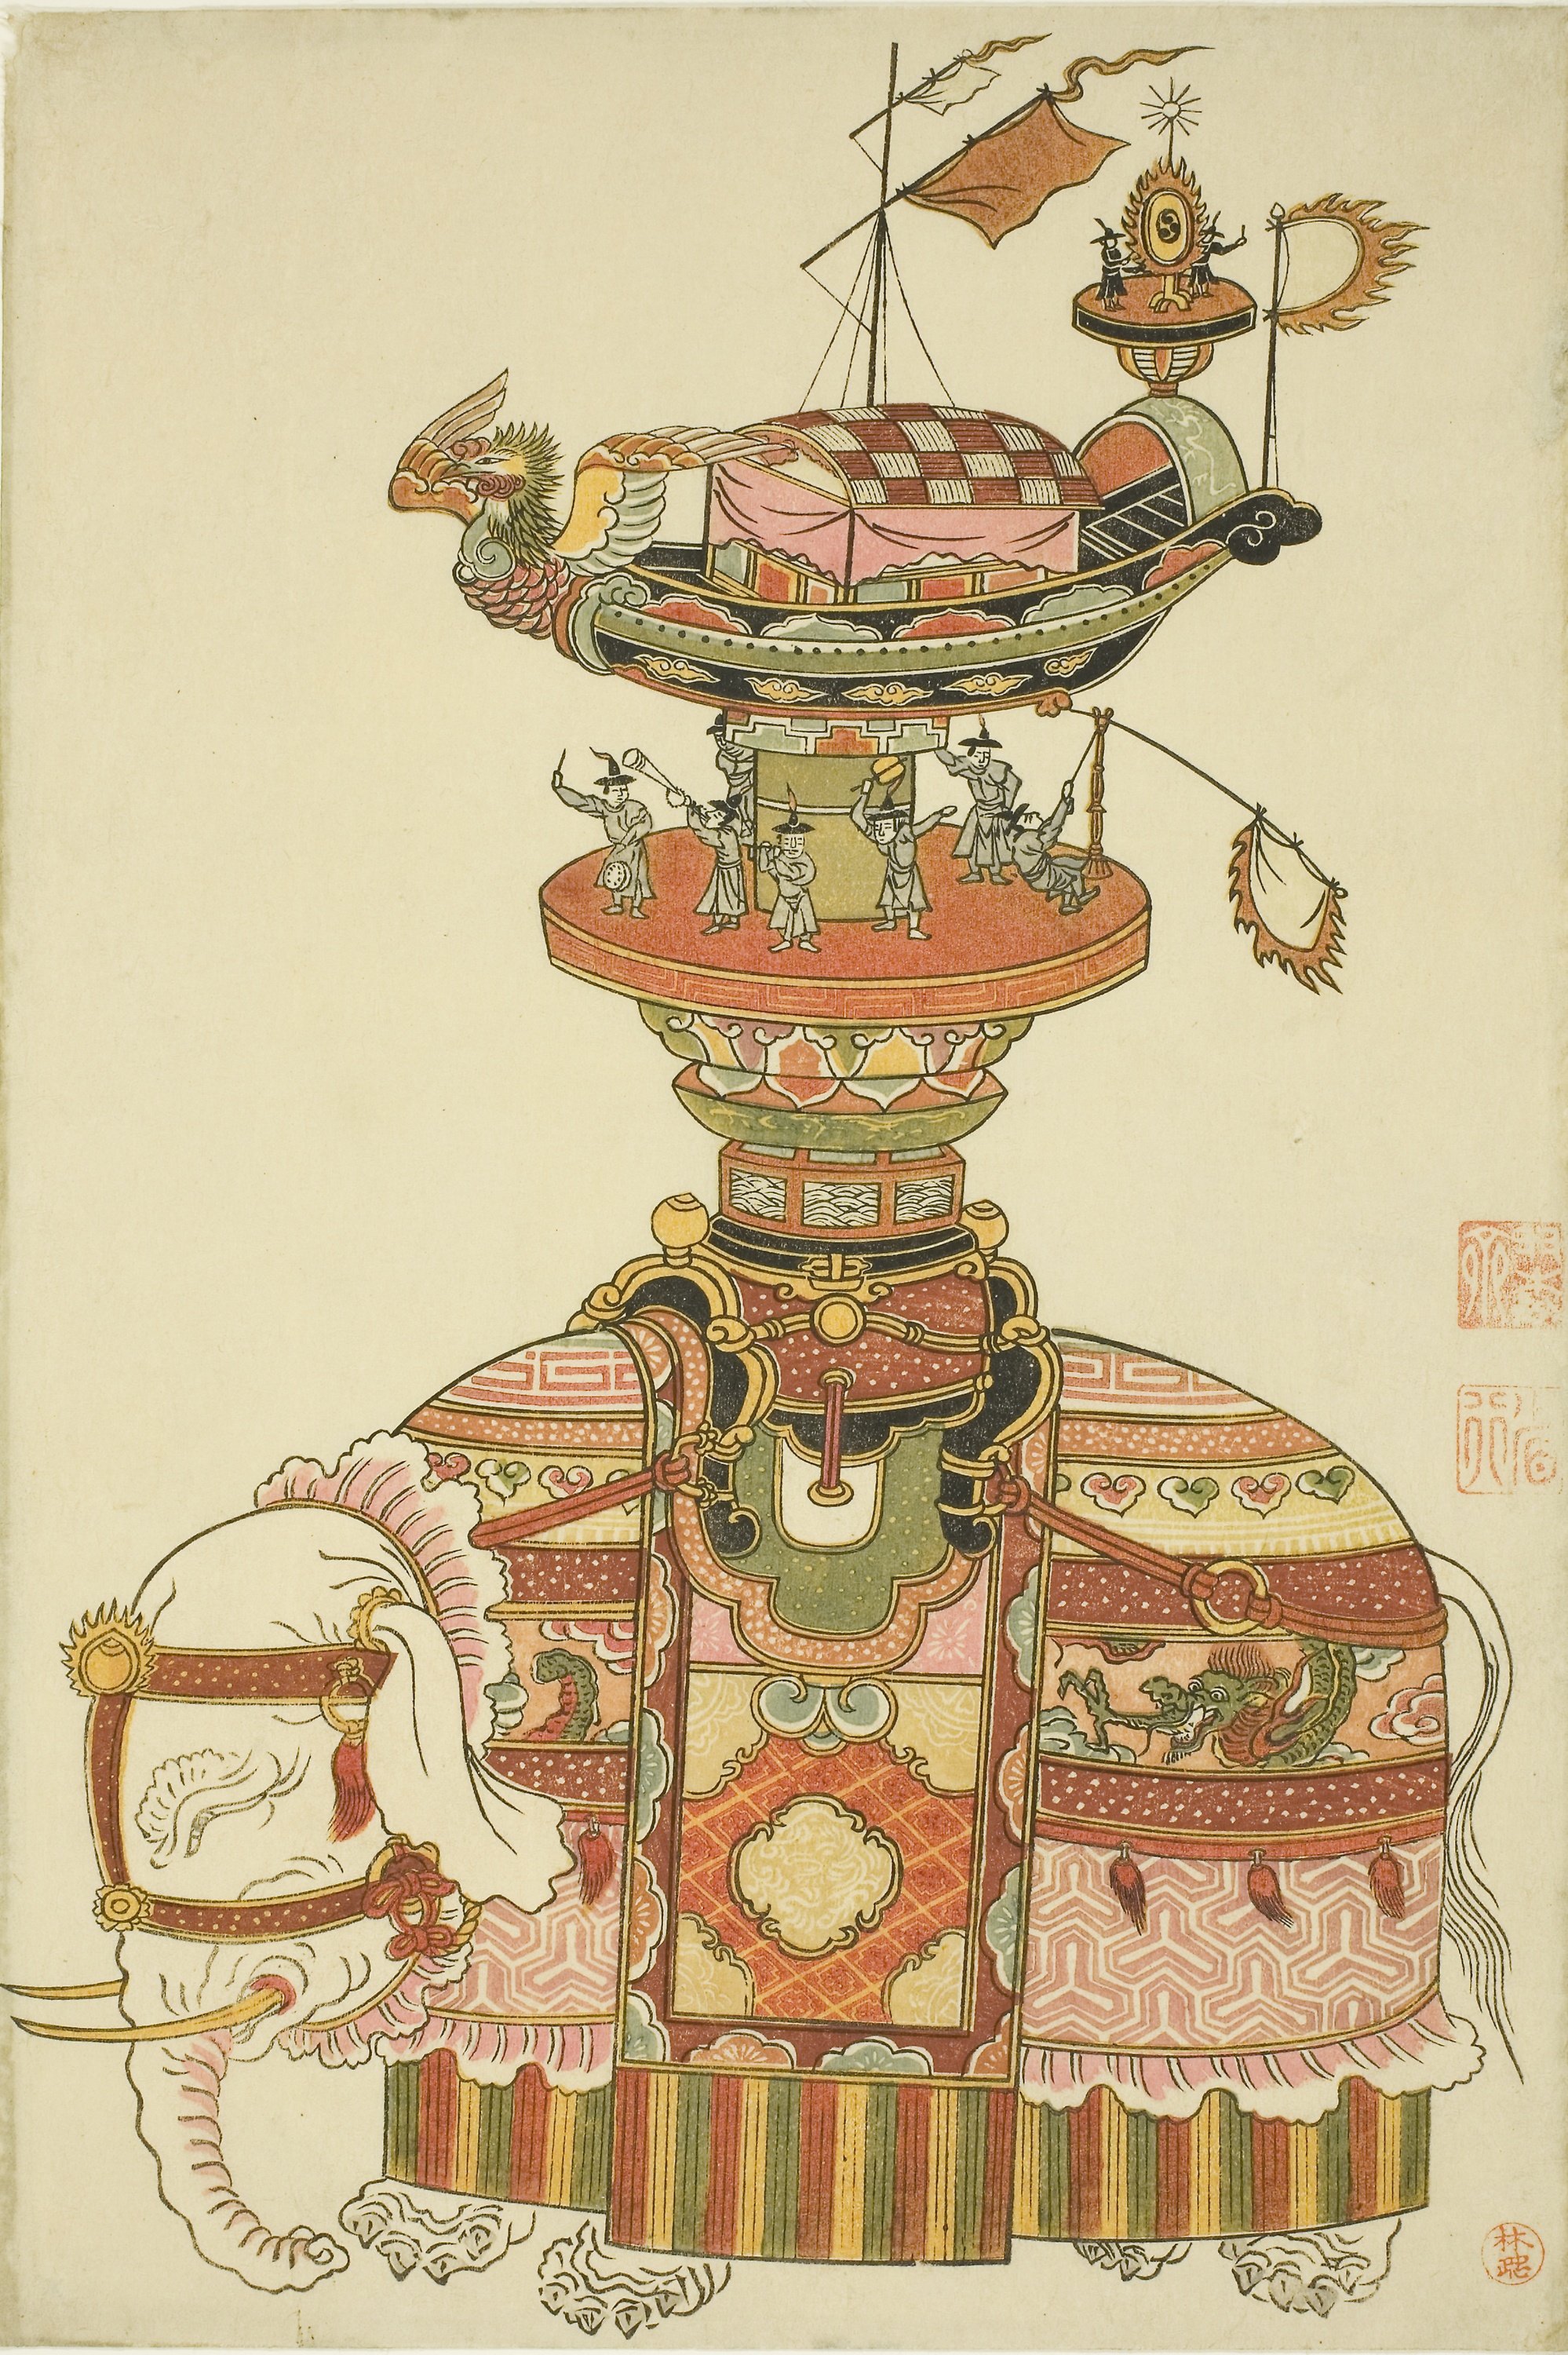
illustration, art